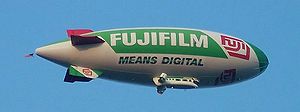
Fujifilm
Fujifilm Holdings Corporation, eller Fujifilm, er et japansk firma kendt for sine fotografiske film og kameraer. Fujifilm er verdens største firma på sit område. Fuji bestyrer 223 datterselskaber til forskning, produktion og distribution af producter, med produktionsfaciliteter i Asien, Europa og Nordamerika. De producerer også lagringsmedier til computer, såsom CD-R og brændbare dvd'er.